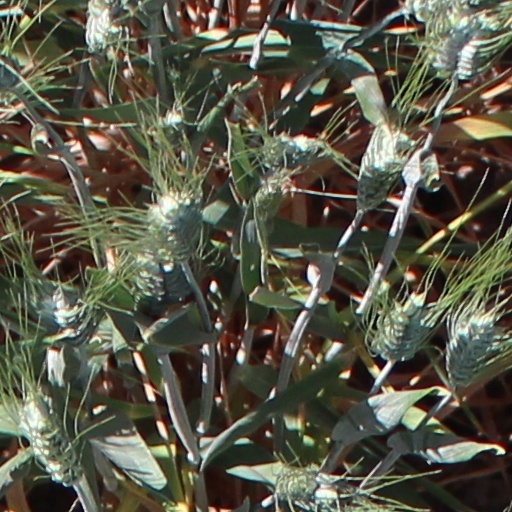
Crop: wheat